Isaac Wyman

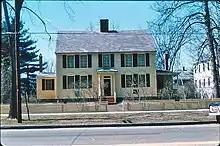
The Wyman Tavern, at 339 Main Street, Keene, New Hampshire.

At the outbreak of the American Revolutionary War in April 1775 Wyman, as a captain of the local militia, led a company from Keene to the Siege of Boston and joined John Stark's 1st New Hampshire Regiment in the Battle of Bunker Hill. In 1776 he was appointed as colonel of a New Hampshire militia regiment sent to reinforce the Continental Army in its retreat from Canada. His regiment mustered at Keene July 16, 1776, and marched to Fort at Number 4 and then on to Fort Ticonderoga where it stayed until December of that year, when the regiment returned to New Hampshire for winter quarters. This was Col. Wyman's last military campaign; after this time his advancing years kept him from any more military service. He would go on to become a justice of the peace in his home town of Keene, New Hampshire, until his death on March 31, 1792.